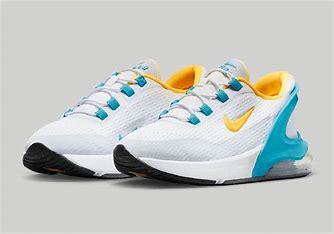
Brand: Nike
Model: Air Max 270 Go